Forestry Department

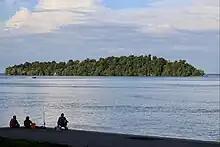
Chermin Island, one of the locations within the Antiquities and Treasure Trove Act.

Act to govern the law relating to treasure troves, to provide for the supervision and preservation of historical monuments, archaeological sites, and artifacts, as well as for things related thereto. Provides for the protection of historical sites and antiquities, which includes any object that can be moved or is immobile, or a portion of a site, river, lake, or sea that was constructed, designed, drawn, dug, extracted, or moved by man at one time or thought to date back to before 1 January 1894; and any human skeletons or plant or animal remains (including fossils) that date back to or are thought to date back to that date.